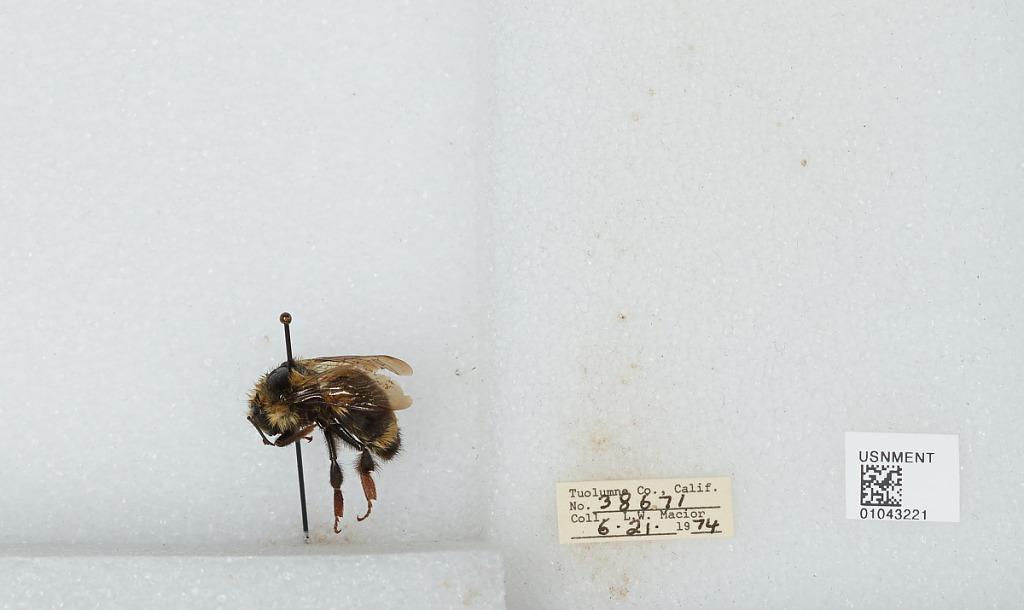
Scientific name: Bombus bifarius nearcticus
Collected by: L. Macior
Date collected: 1974-6-21
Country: United States
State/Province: California
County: Tuolumne
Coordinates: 38.02, -119.94